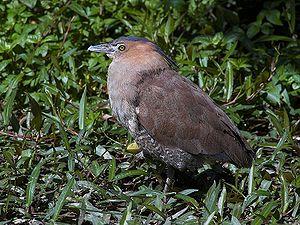
Gorsachius est un genre d'oiseaux de la famille des Ardeidae.
Le Bihoreau malais est une espèce d'oiseaux de la famille des ardéidés qui se retrouve dans le sud de l’Asie.